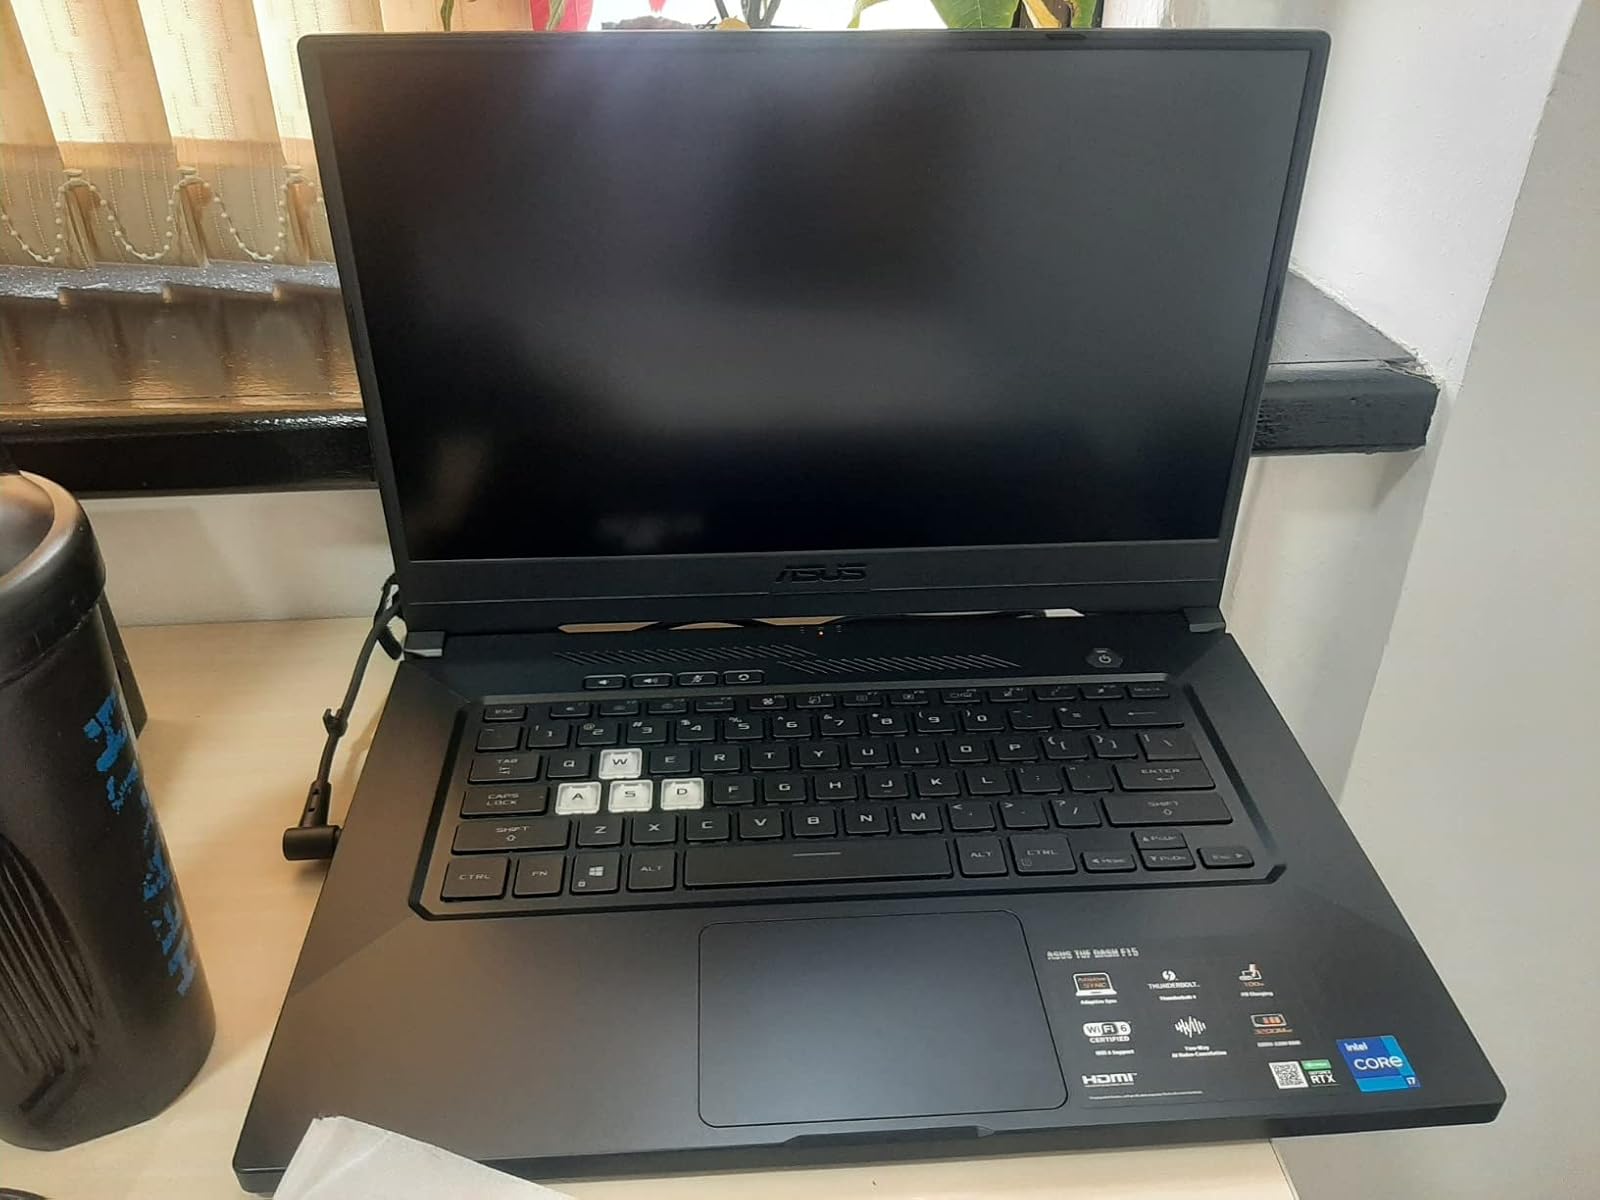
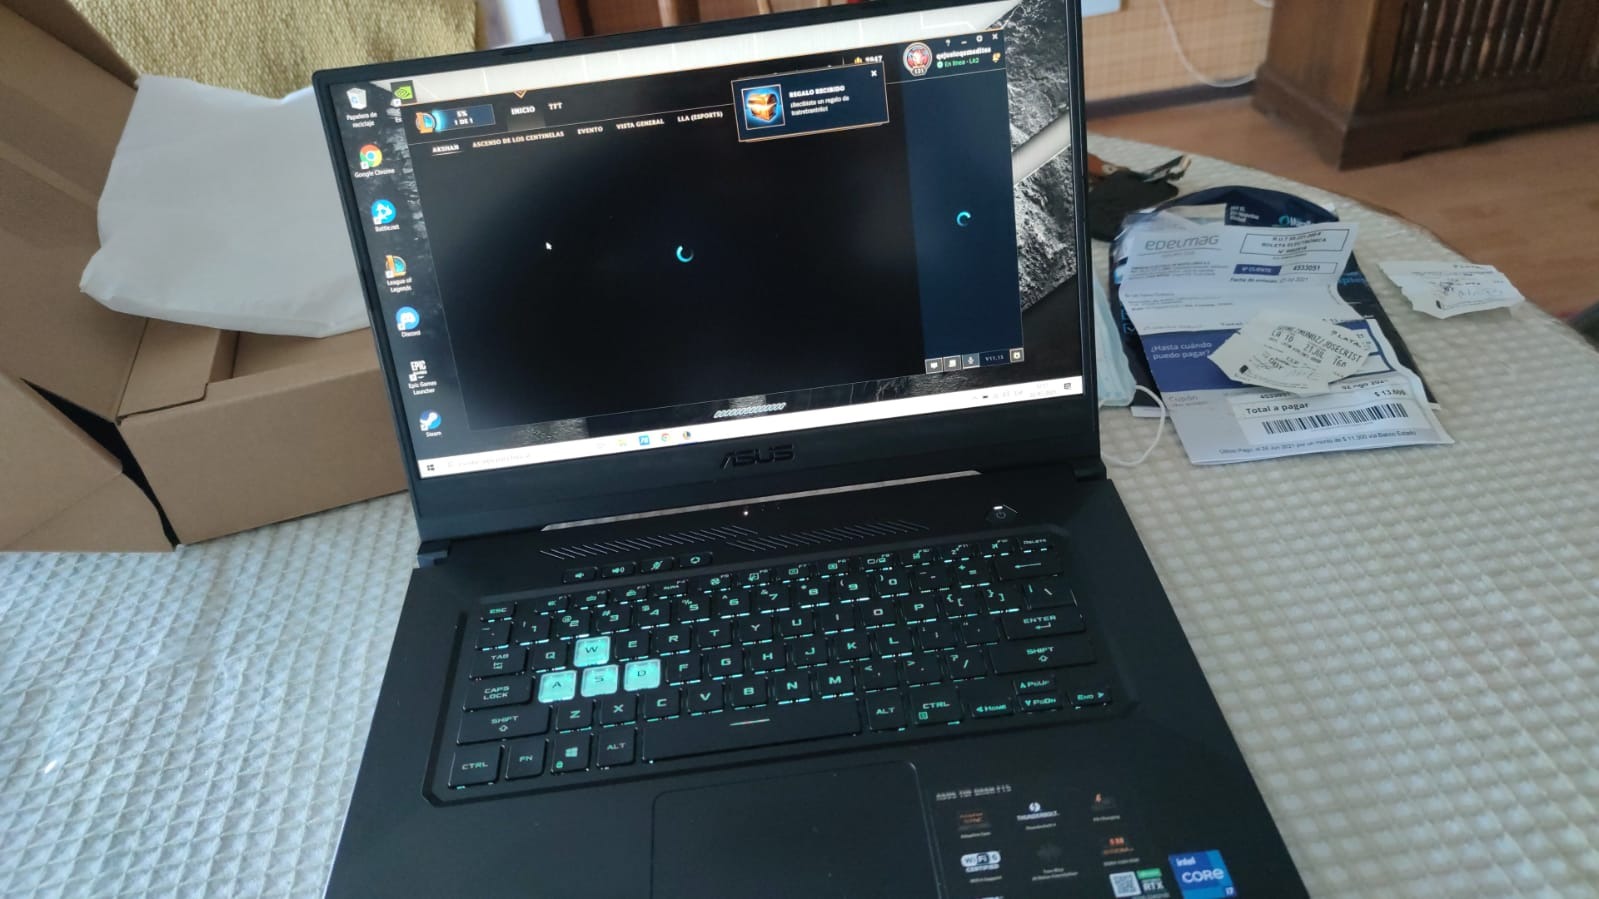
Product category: laptop
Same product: yes